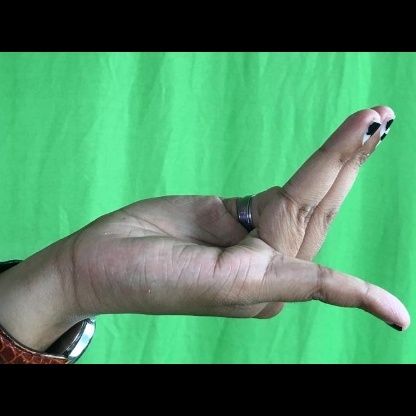
Mudra: Chaturam